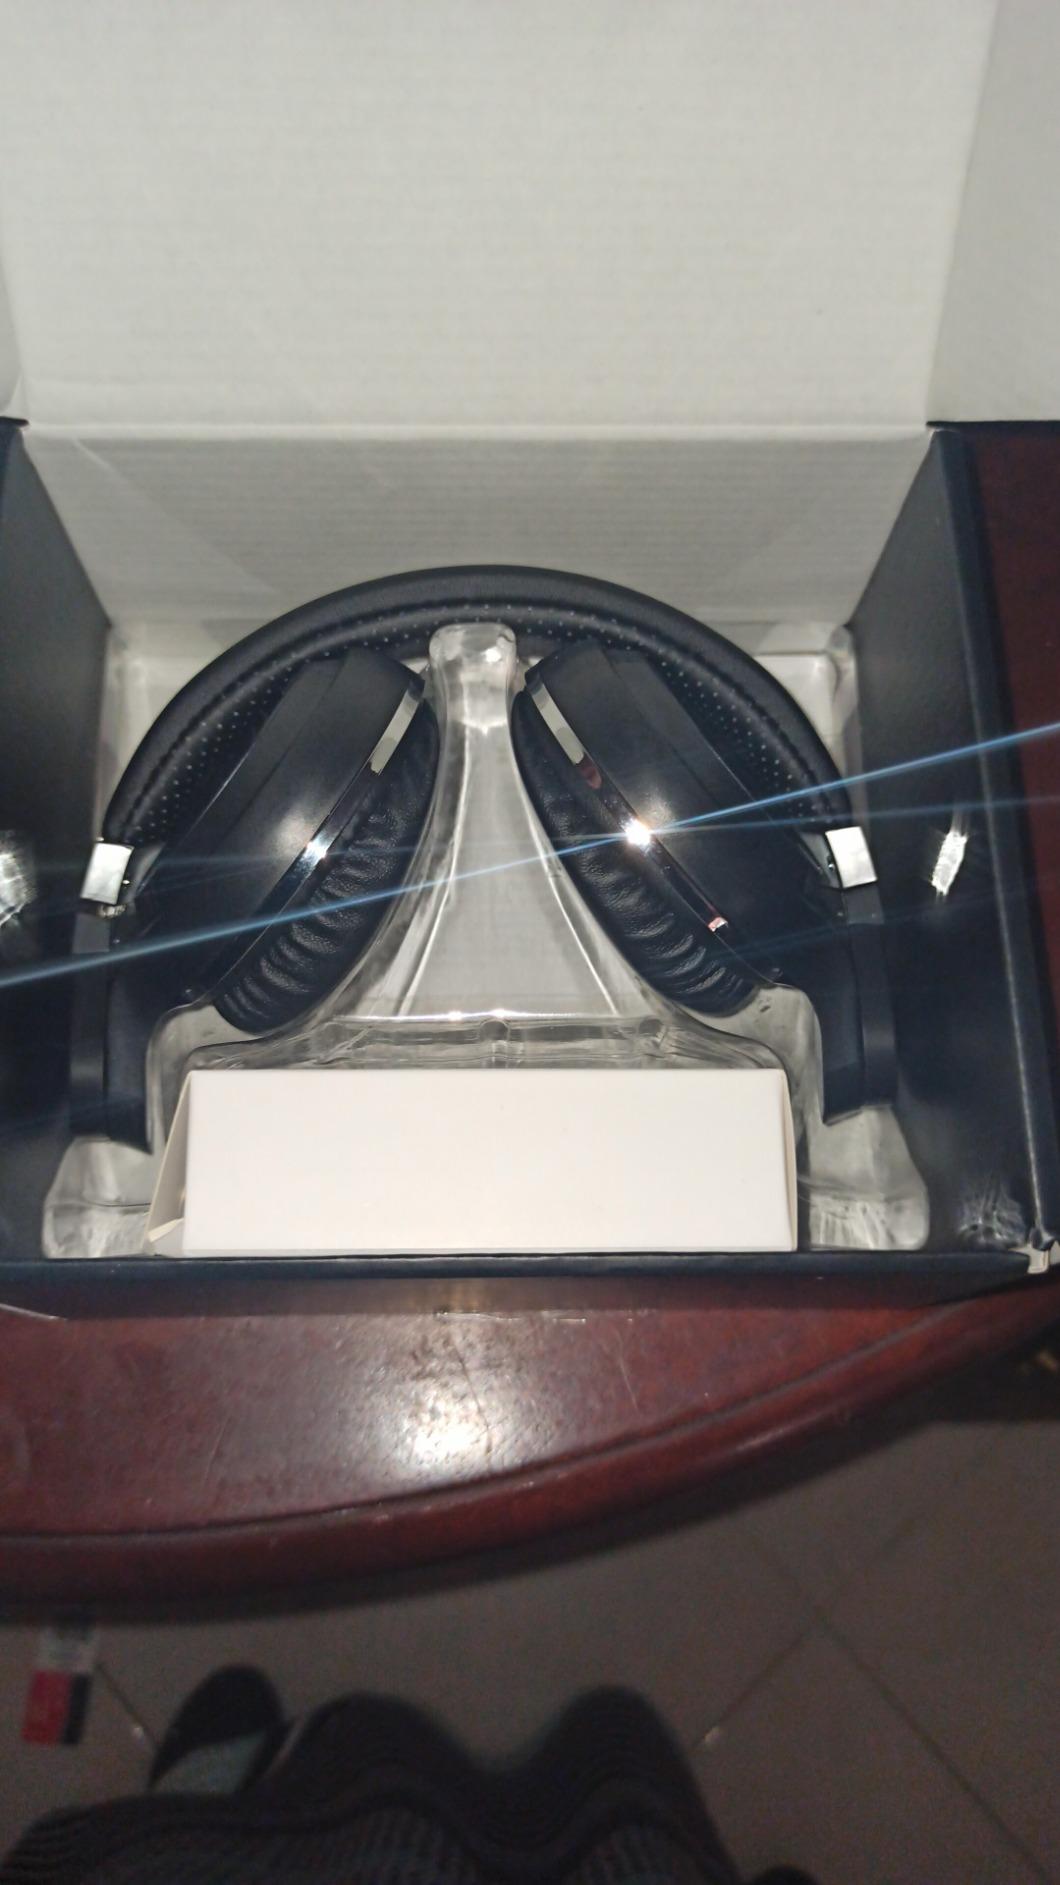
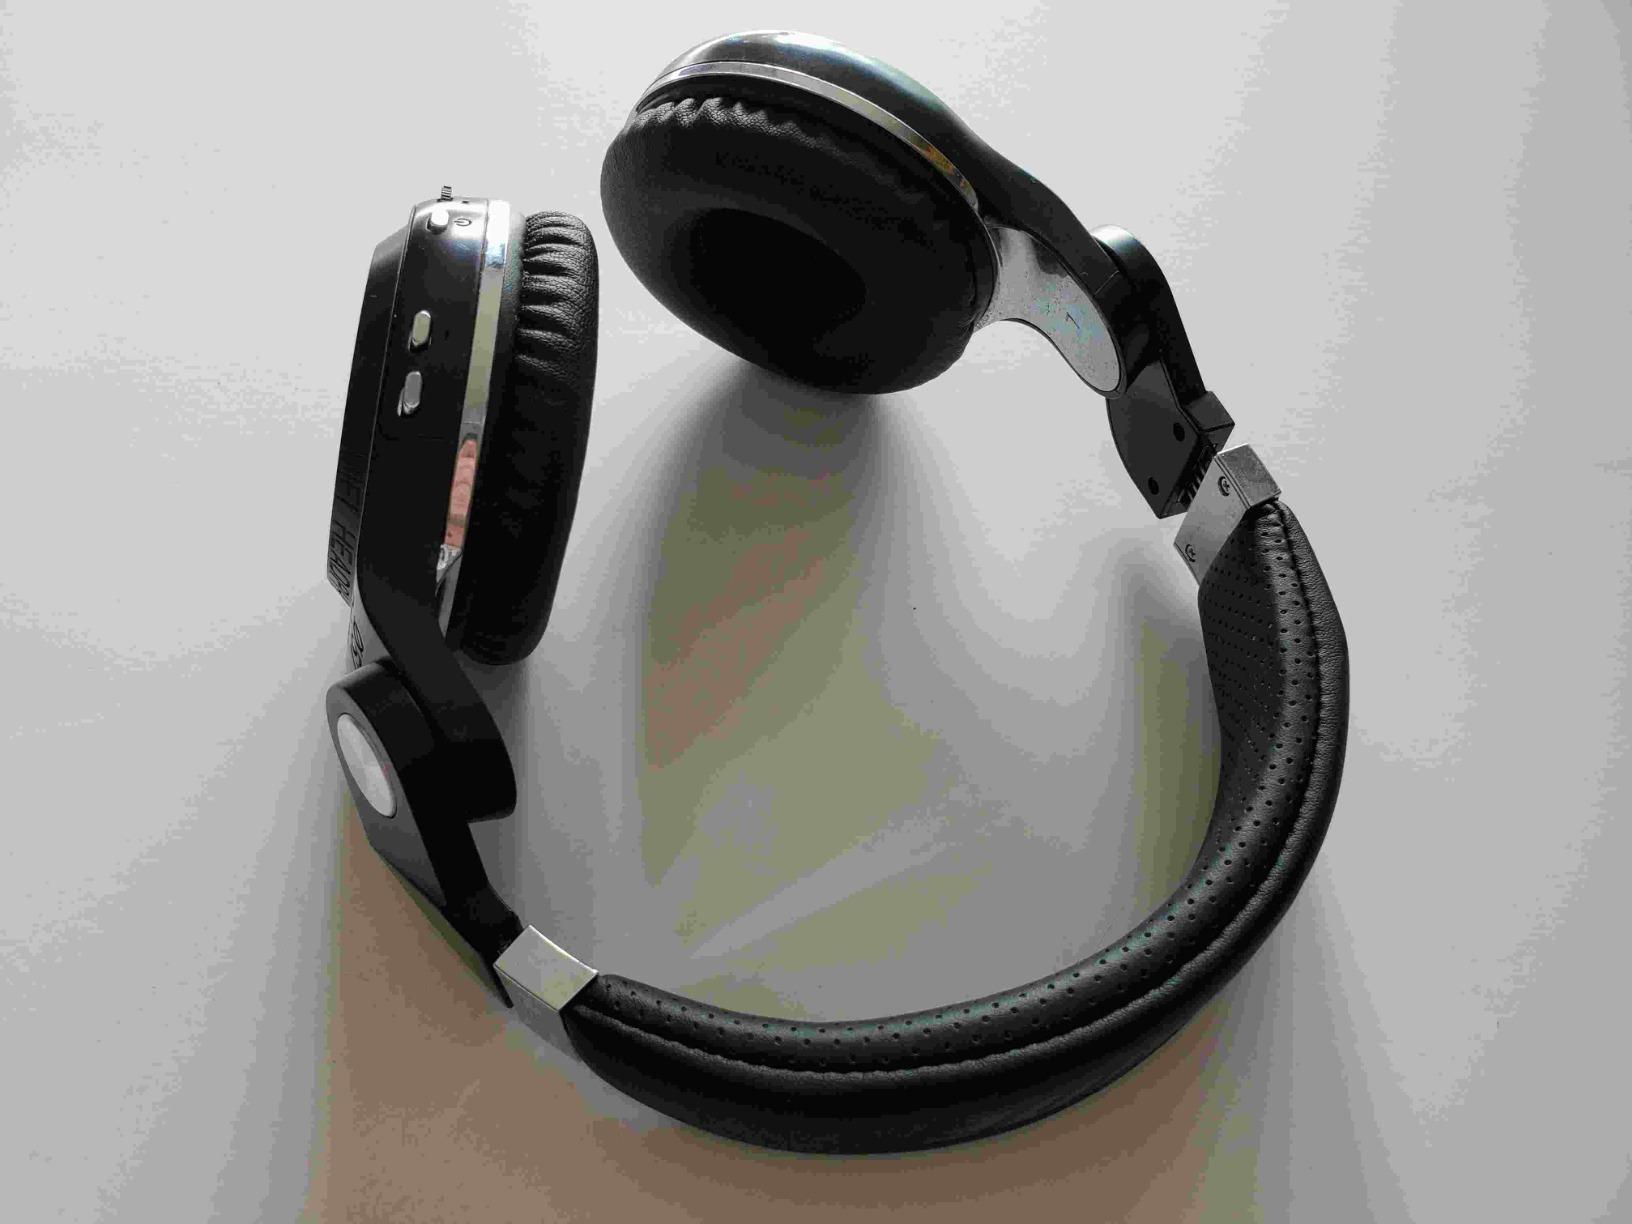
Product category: headphones
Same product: yes